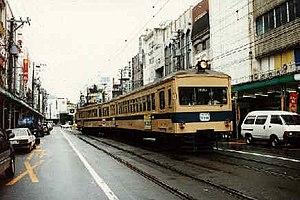
Interurbain de la compagnie Fukutetsu, dans la rue en face de la gare de Fukui, île de Honshu, Japon Photo Eric Binamé, en 1995